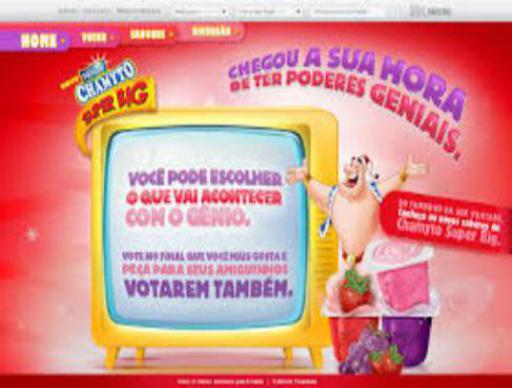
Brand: chamyto
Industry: Food